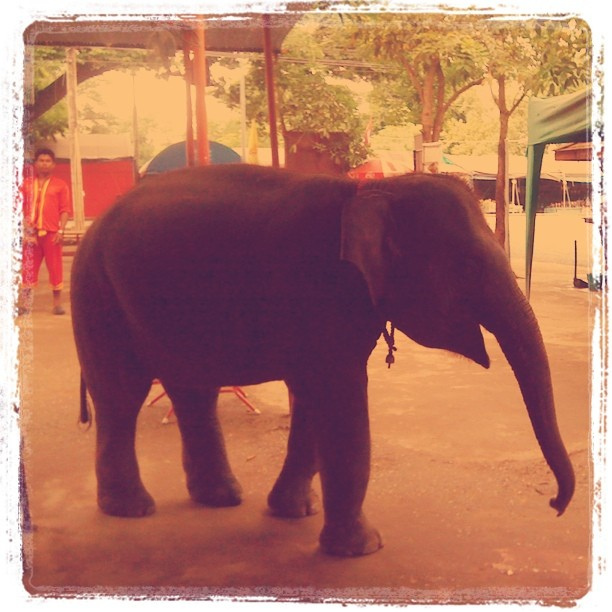
user: Given an image and a question. Answer the question in a short answer. Question: What is this elephant doing? Short Answer:
assistant: walk